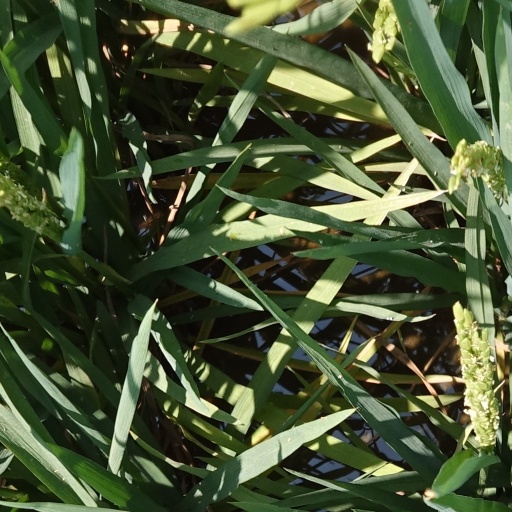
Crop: rice